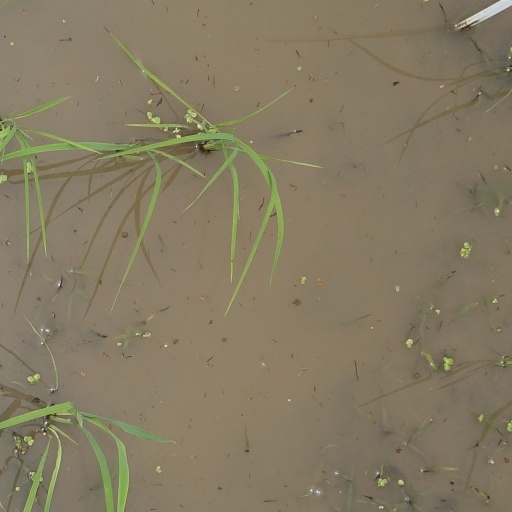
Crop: rice